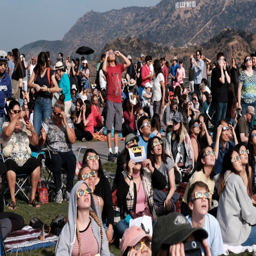
a crowd gathers in front of the sign to watch the solar eclipse .